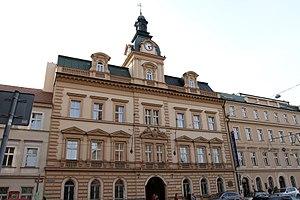
L’hôtel de ville de Smichov est un bâtiment néo-Renaissance situé dans le quartier de Prague 5 - Smichov. Le bâtiment est inscrit à la liste des monuments culturels immobiliers depuis 1976.